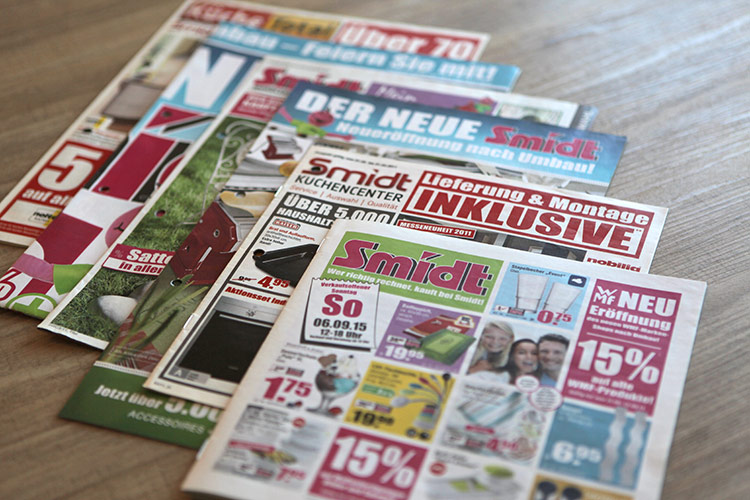
Label: paper